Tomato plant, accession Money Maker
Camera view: bottom (45 deg); turntable rotation: 300 degrees
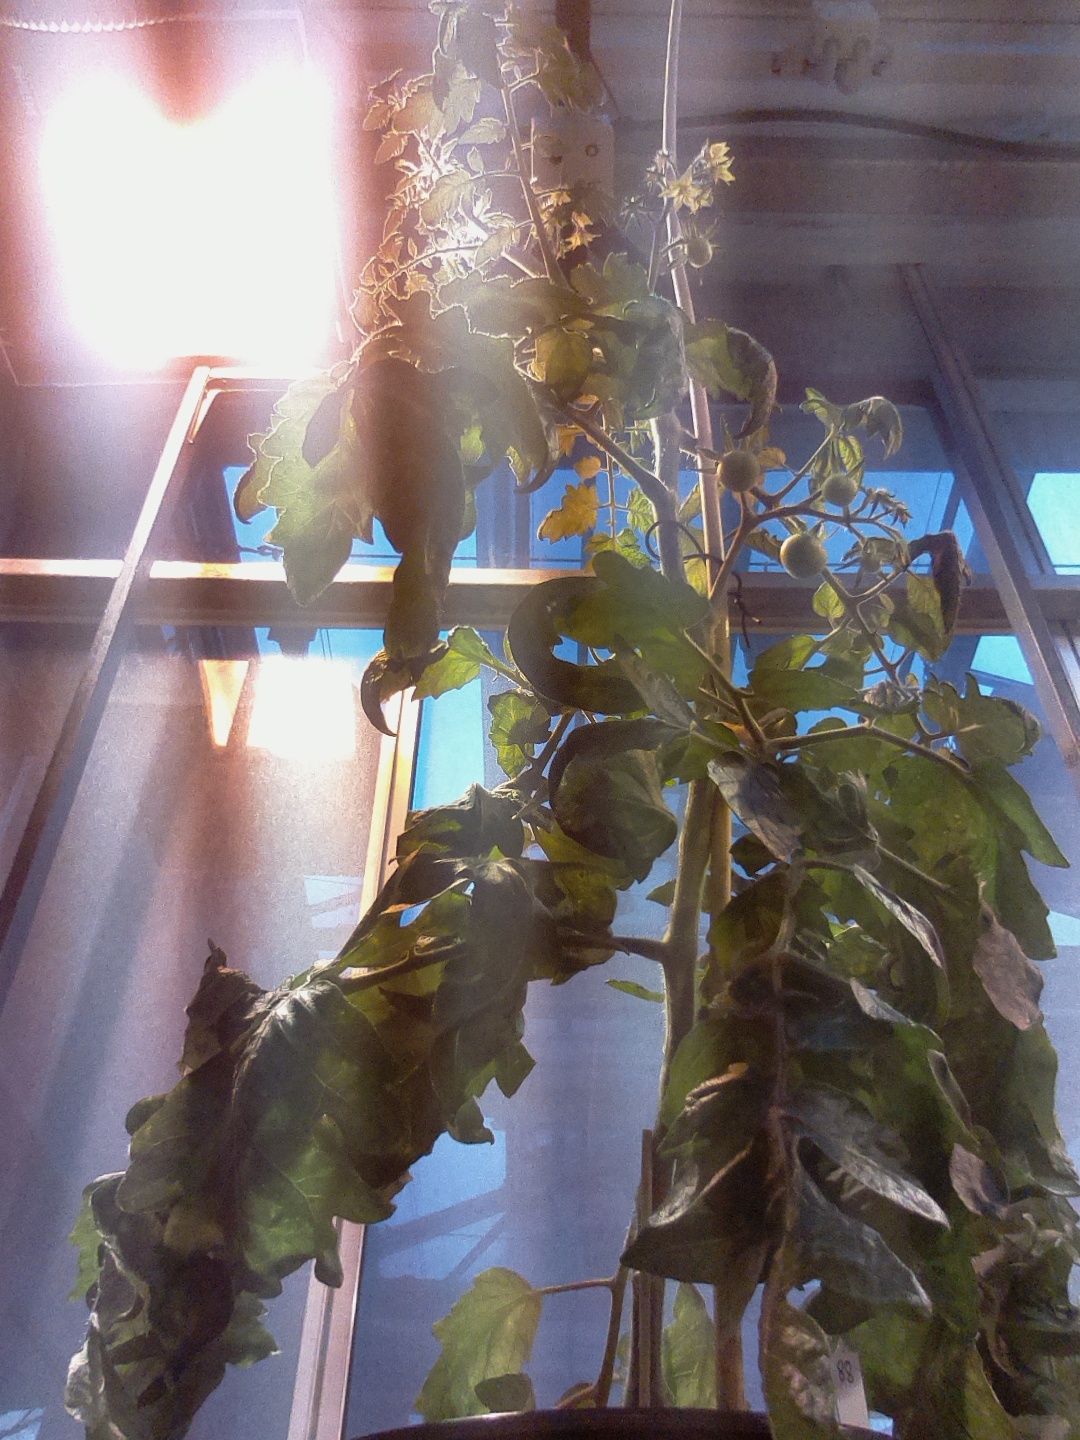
BBCH growth stage 73: 30%-40% of final fruit size